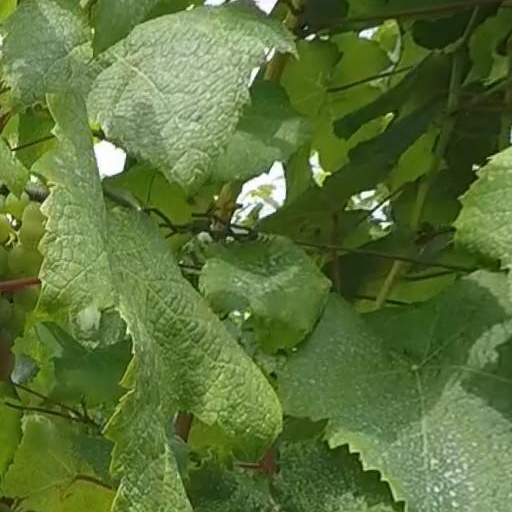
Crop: grape